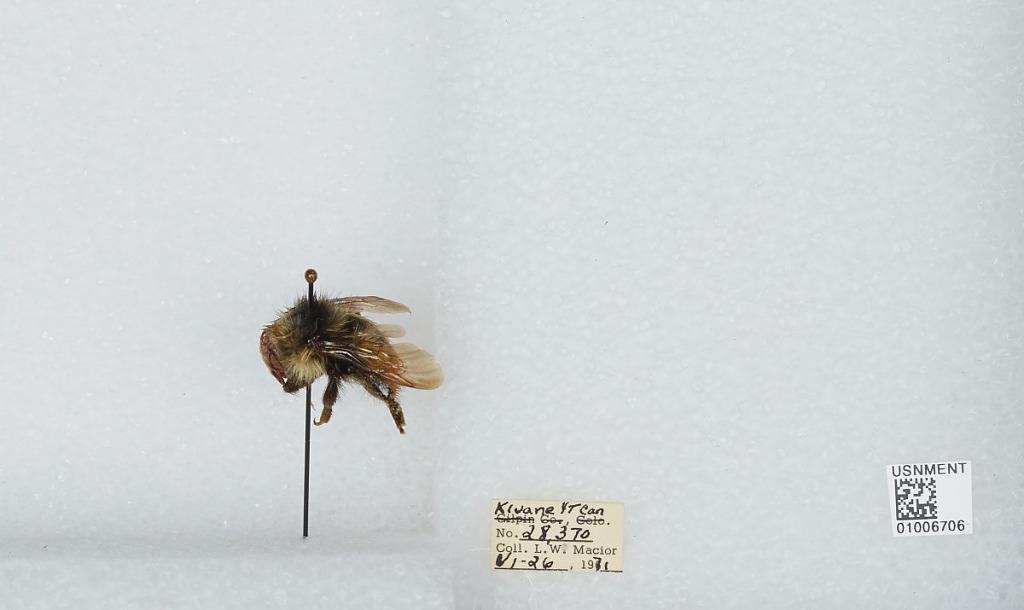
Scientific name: Bombus (Pyrobombus) flavifrons Cresson
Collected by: L. Macior
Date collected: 1971-6-26
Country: Canada
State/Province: Yukon Territory
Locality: Kluane
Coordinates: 60.75, -139.5